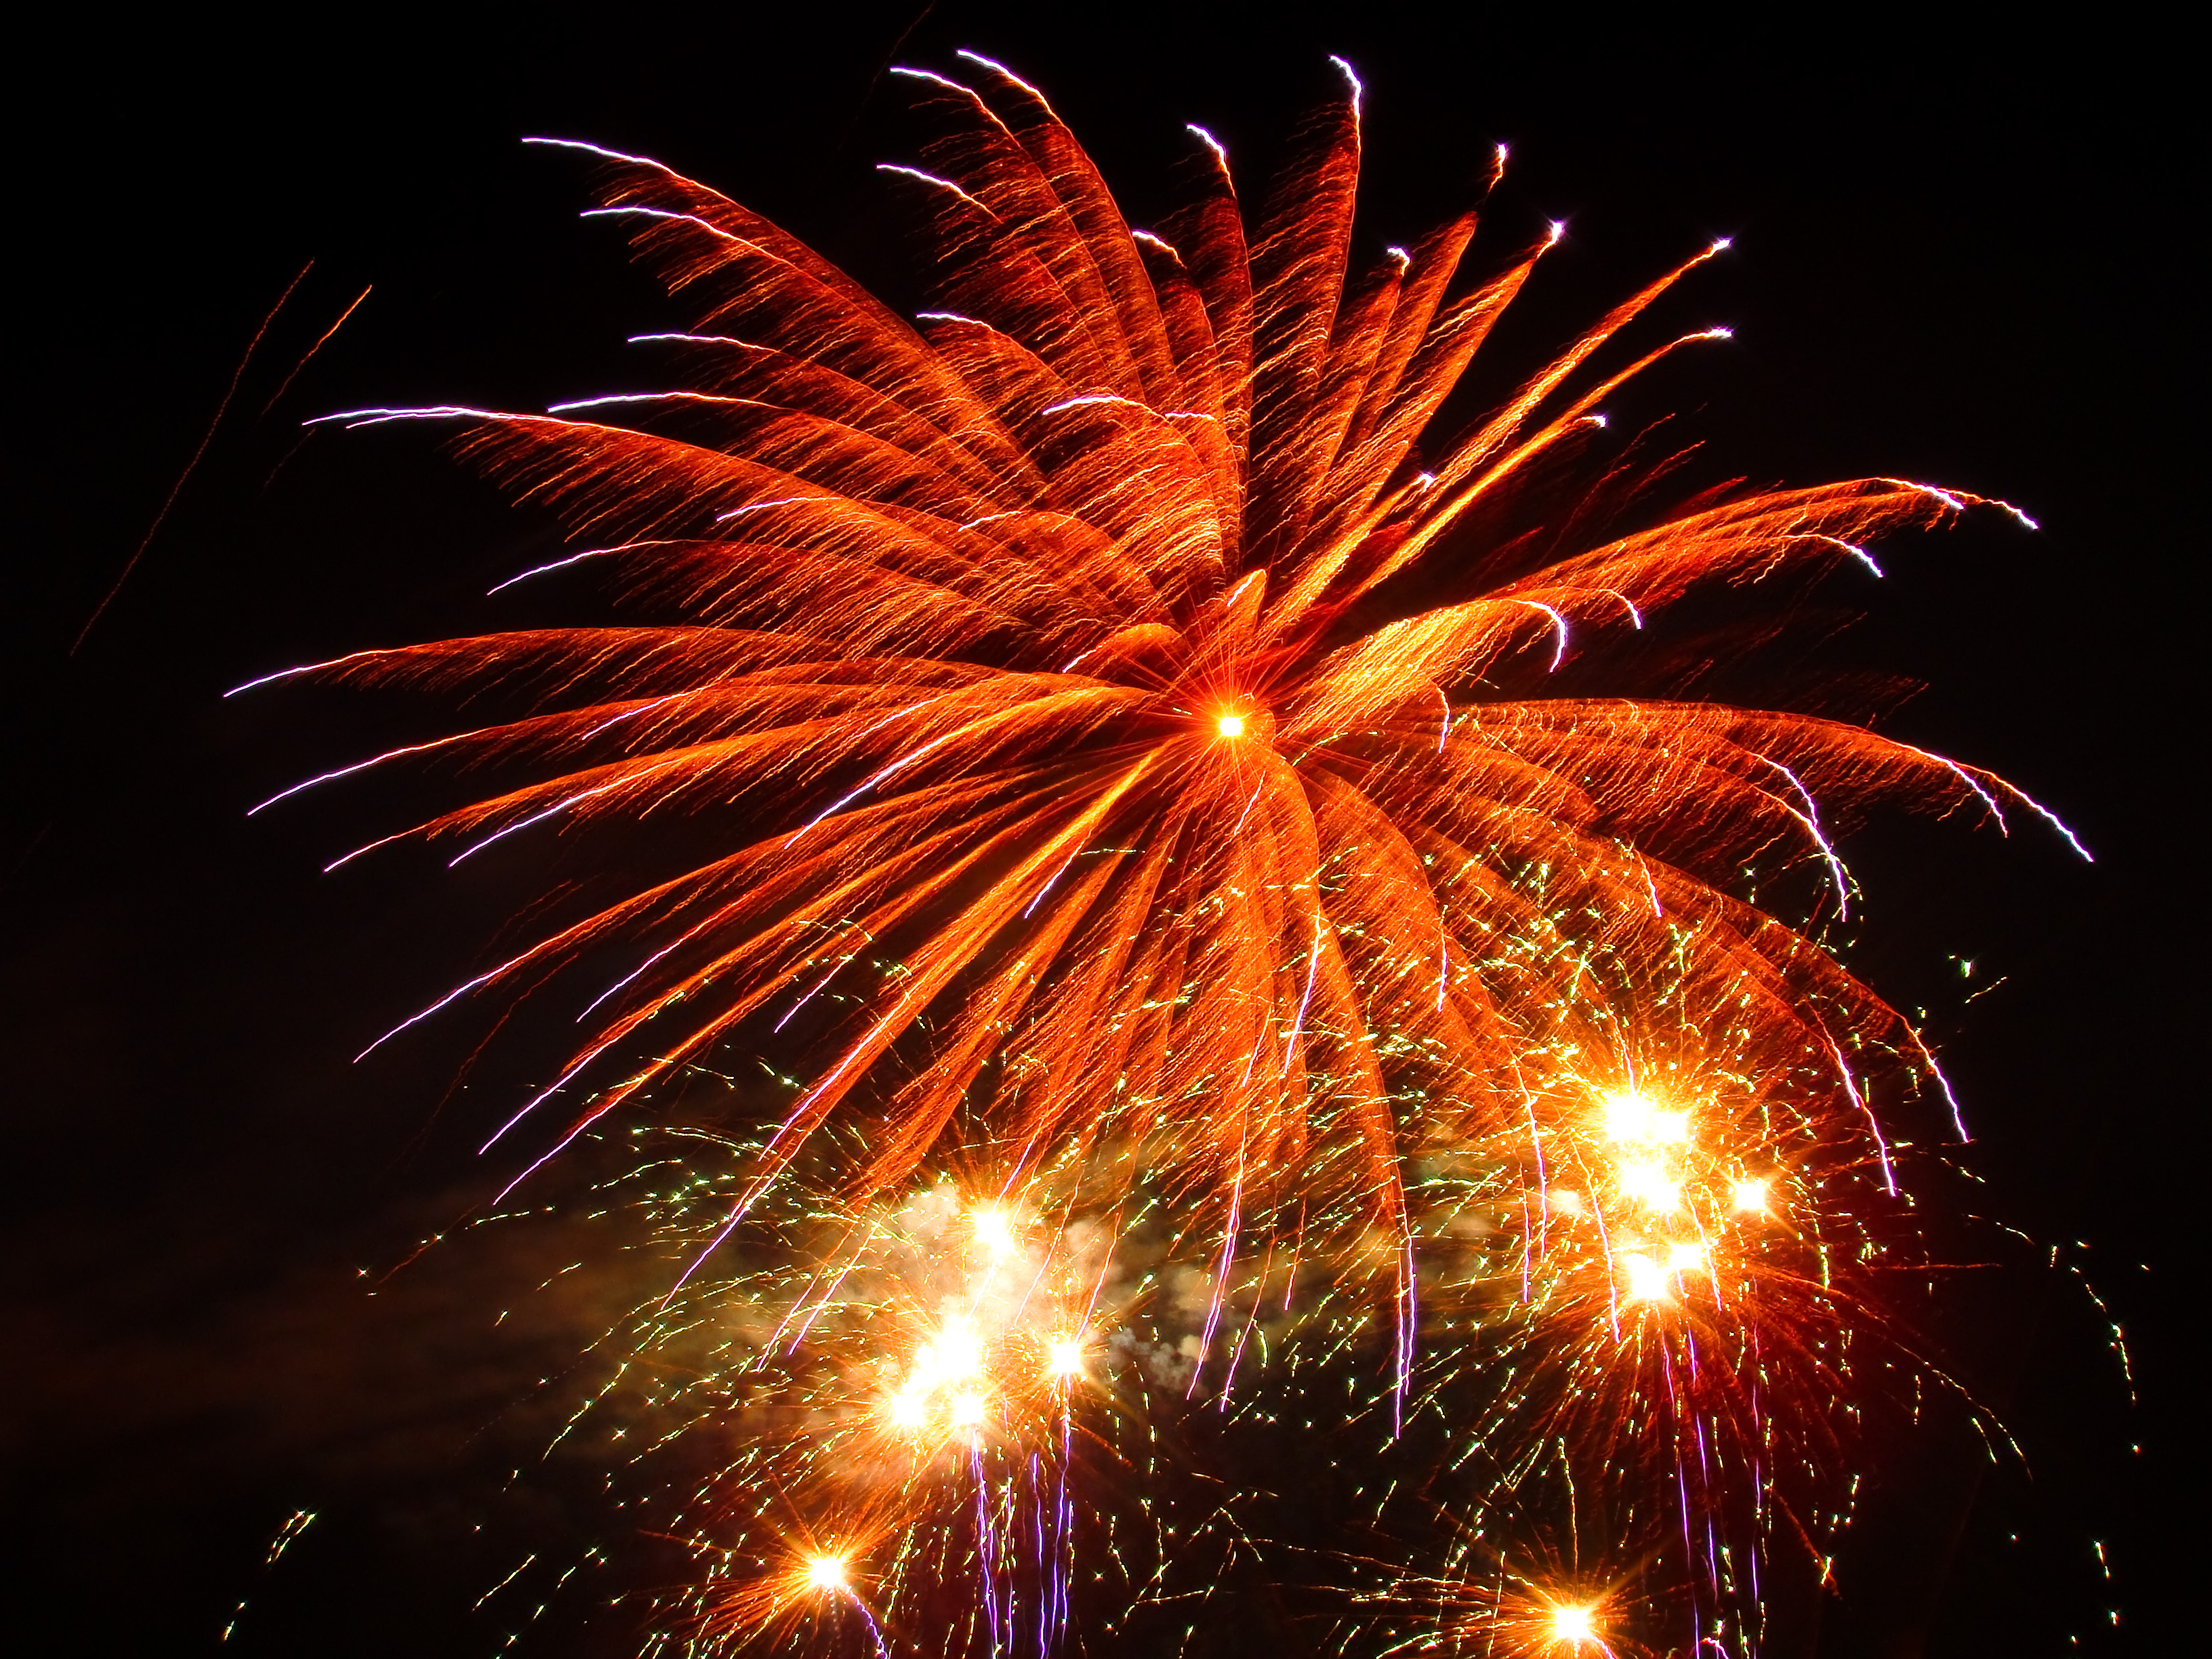
night, recreation, colourful, fireworks, illustration, event, burst, outdoor recreation